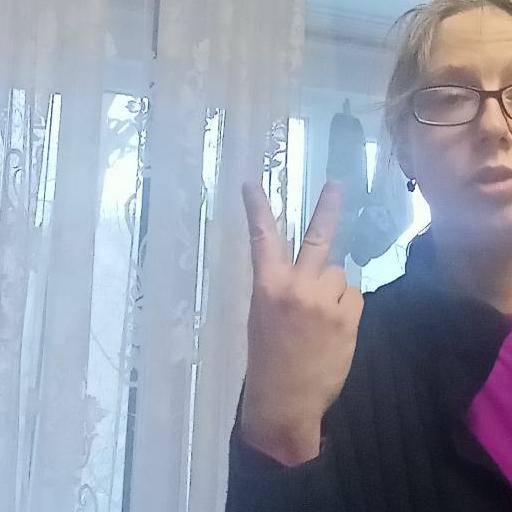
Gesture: peace_inverted